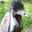
Label: bird